Bad Boys: Miami Takedown

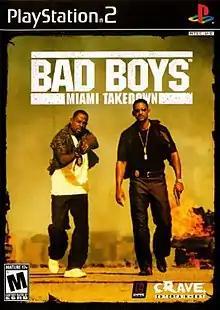

Bad Boys: Miami Takedown, also known as Bad Boys II in Europe, is a video game released in 2004 based on the action-comedy film "Bad Boys II". It was released in early 2004 after the film's DVD and VHS release in 2003.